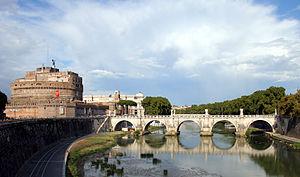
Pont Sant'Angelo, Rome
Le tympan ou mur de tête d'un pont en maçonnerie désigne le mur servant à maintenir les terres de remblai des voûtes. Il peut rester à l’état de surface nue, comme être architecturé avec un traitement de surface ou l’ajout d’éléments décoratifs.
Les ponts de Rome furent lancés un à un sur le Tibre, sitôt que les Romains se furent rendus maîtres de manière stable de l’ensemble des deux rives. Jusque-là, on n’avait pas jugé convenable de construire des ponts qui auraient pu être utilisés par des ennemis potentiels pour envahir la ville.